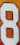
Number: 8